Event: Nepal Earthquake
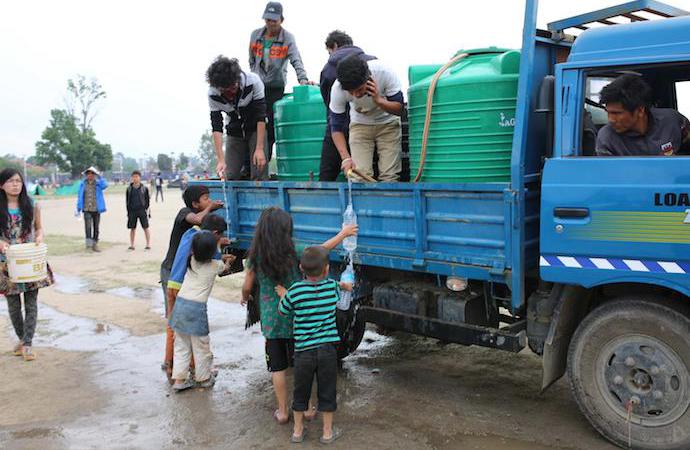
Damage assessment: no_damage